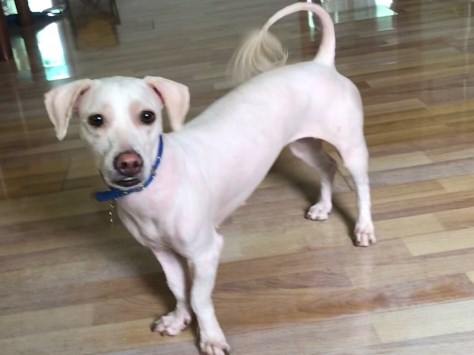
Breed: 2925-n000114-toy_poodle